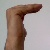
The image shows a hand gesture representing a space in Indian Sign Language.